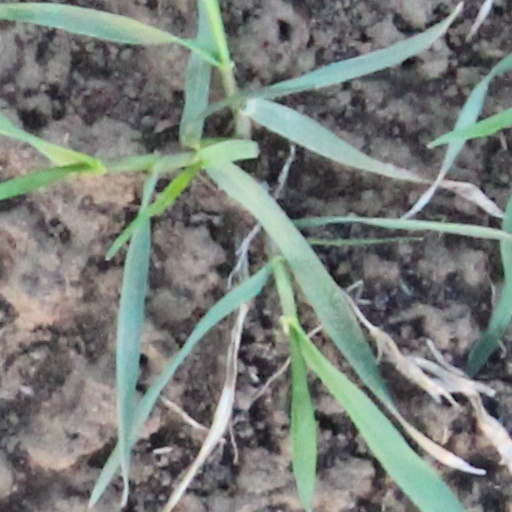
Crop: wheat